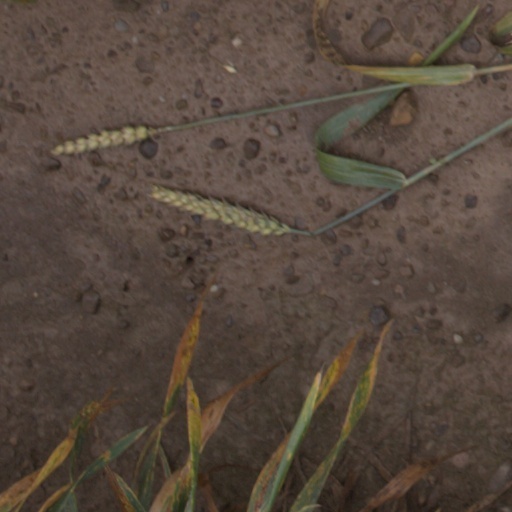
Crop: wheat